Pub cheese

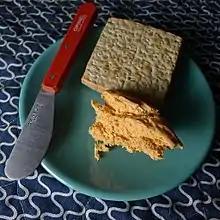
Pub cheese, a cracker, and a cheese knife

Pub cheese is a type of soft cheese spread or dip prepared using cheese as a primary ingredient and usually with some type of beer or ale added. While beer cheese is made with beer, pub cheese can be made without alcohol. Pub cheese is a traditional bar snack in the United States.